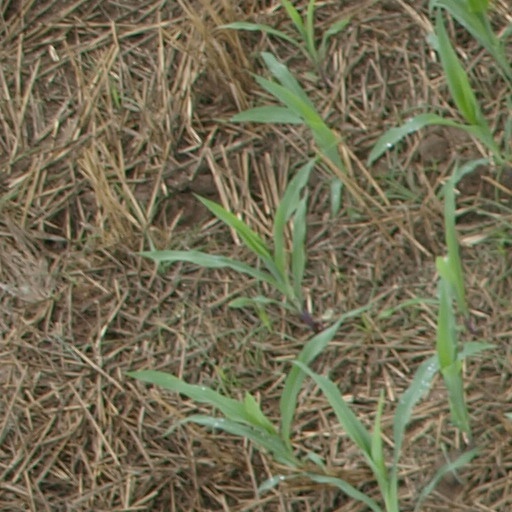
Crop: maize; corn